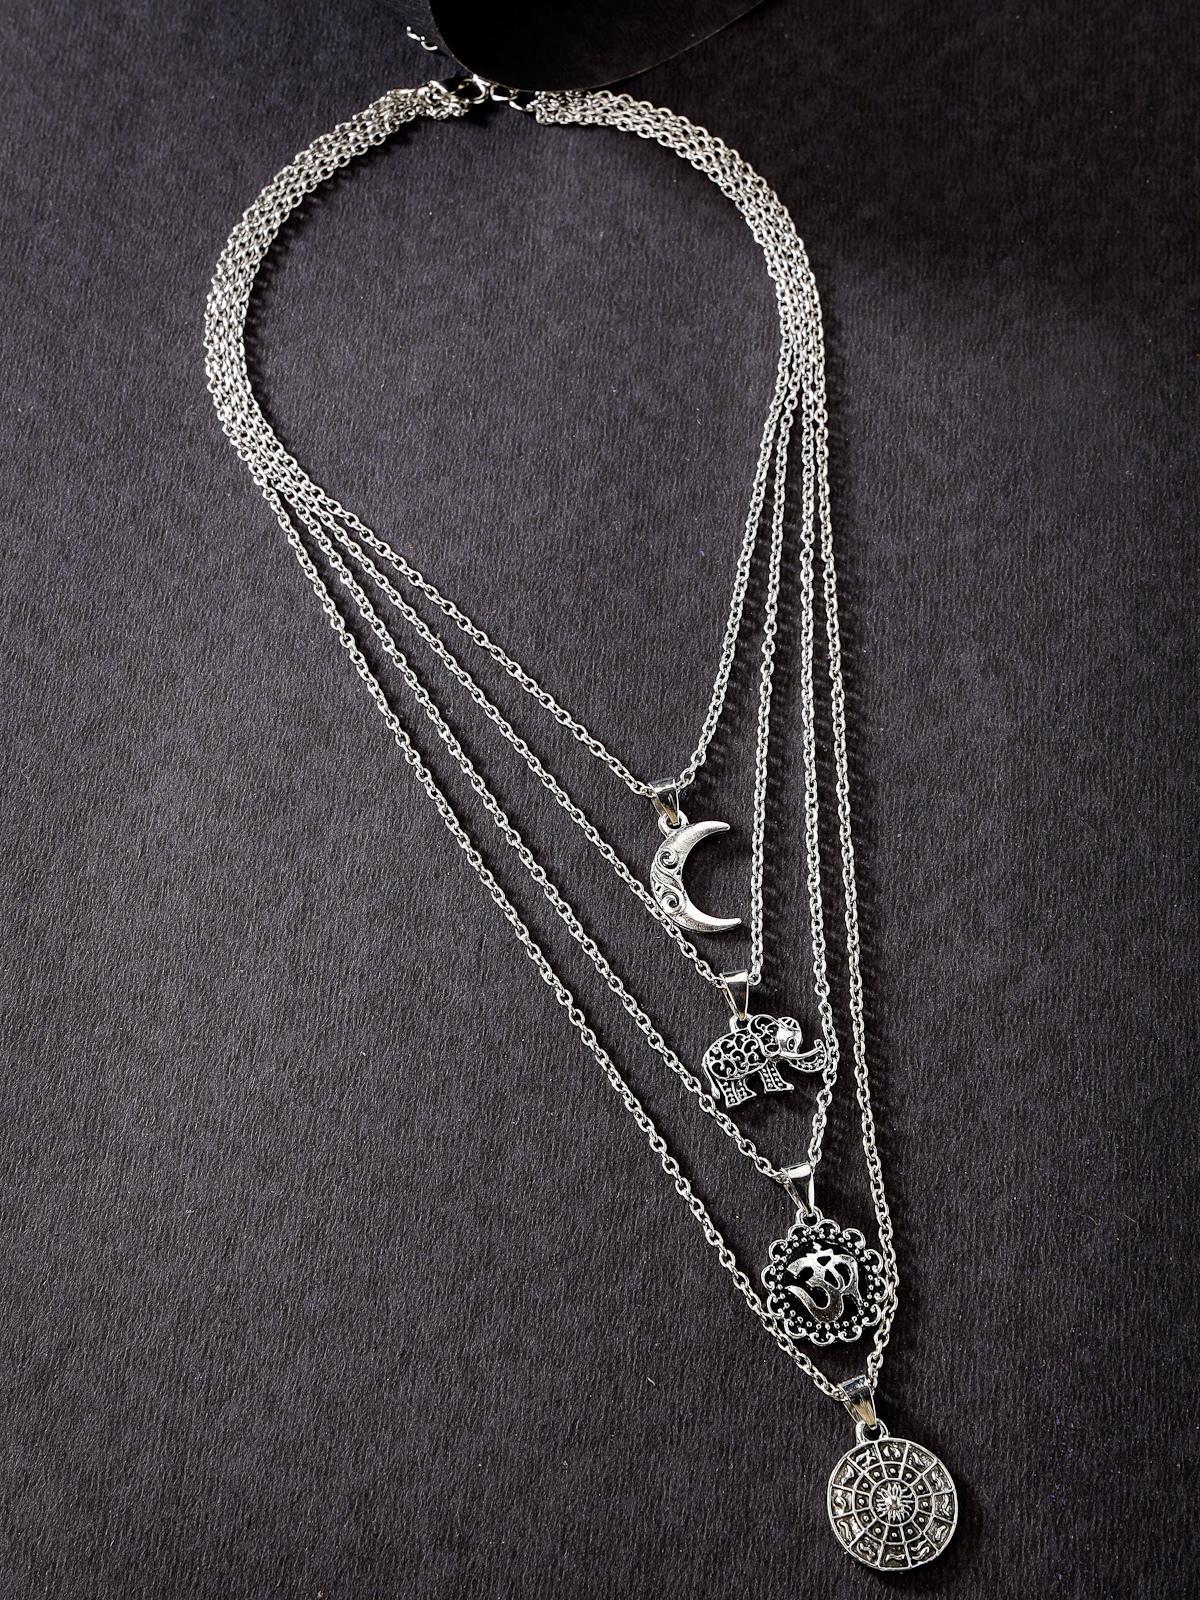
Scintillare by Sukkhi Impressive Multistyle 4 Layered Rhodium Plated Silver Oxidised Pendant Necklace for Women & Girls |Birthday Gift for Girls And Women Anniversary Gift for Wife| Gifts |N106598
Type: Necklaces & Pendants
Brand: Scintillare by Sukkhi
Price: Rs. 284
 Enhance your elegance with the Impressive Multistyle 4-Layered Rhodium Plated Silver Oxidized Pendant Necklace by Scintillare from Sukkhi. This stunning necklace is a unique and stylish accessory for women and girls. The intricate 4-layered design exudes a sense of sophistication, making it an ideal birthday or anniversary gift. Elevate your style with this impressive piece from Scintillare's Gifts Collection, a perfect combination of modern flair and timeless charm.Disclaimer:There may be slight variation in shade and colour due to photographic effects and monitor settings
Included: 1 Necklace